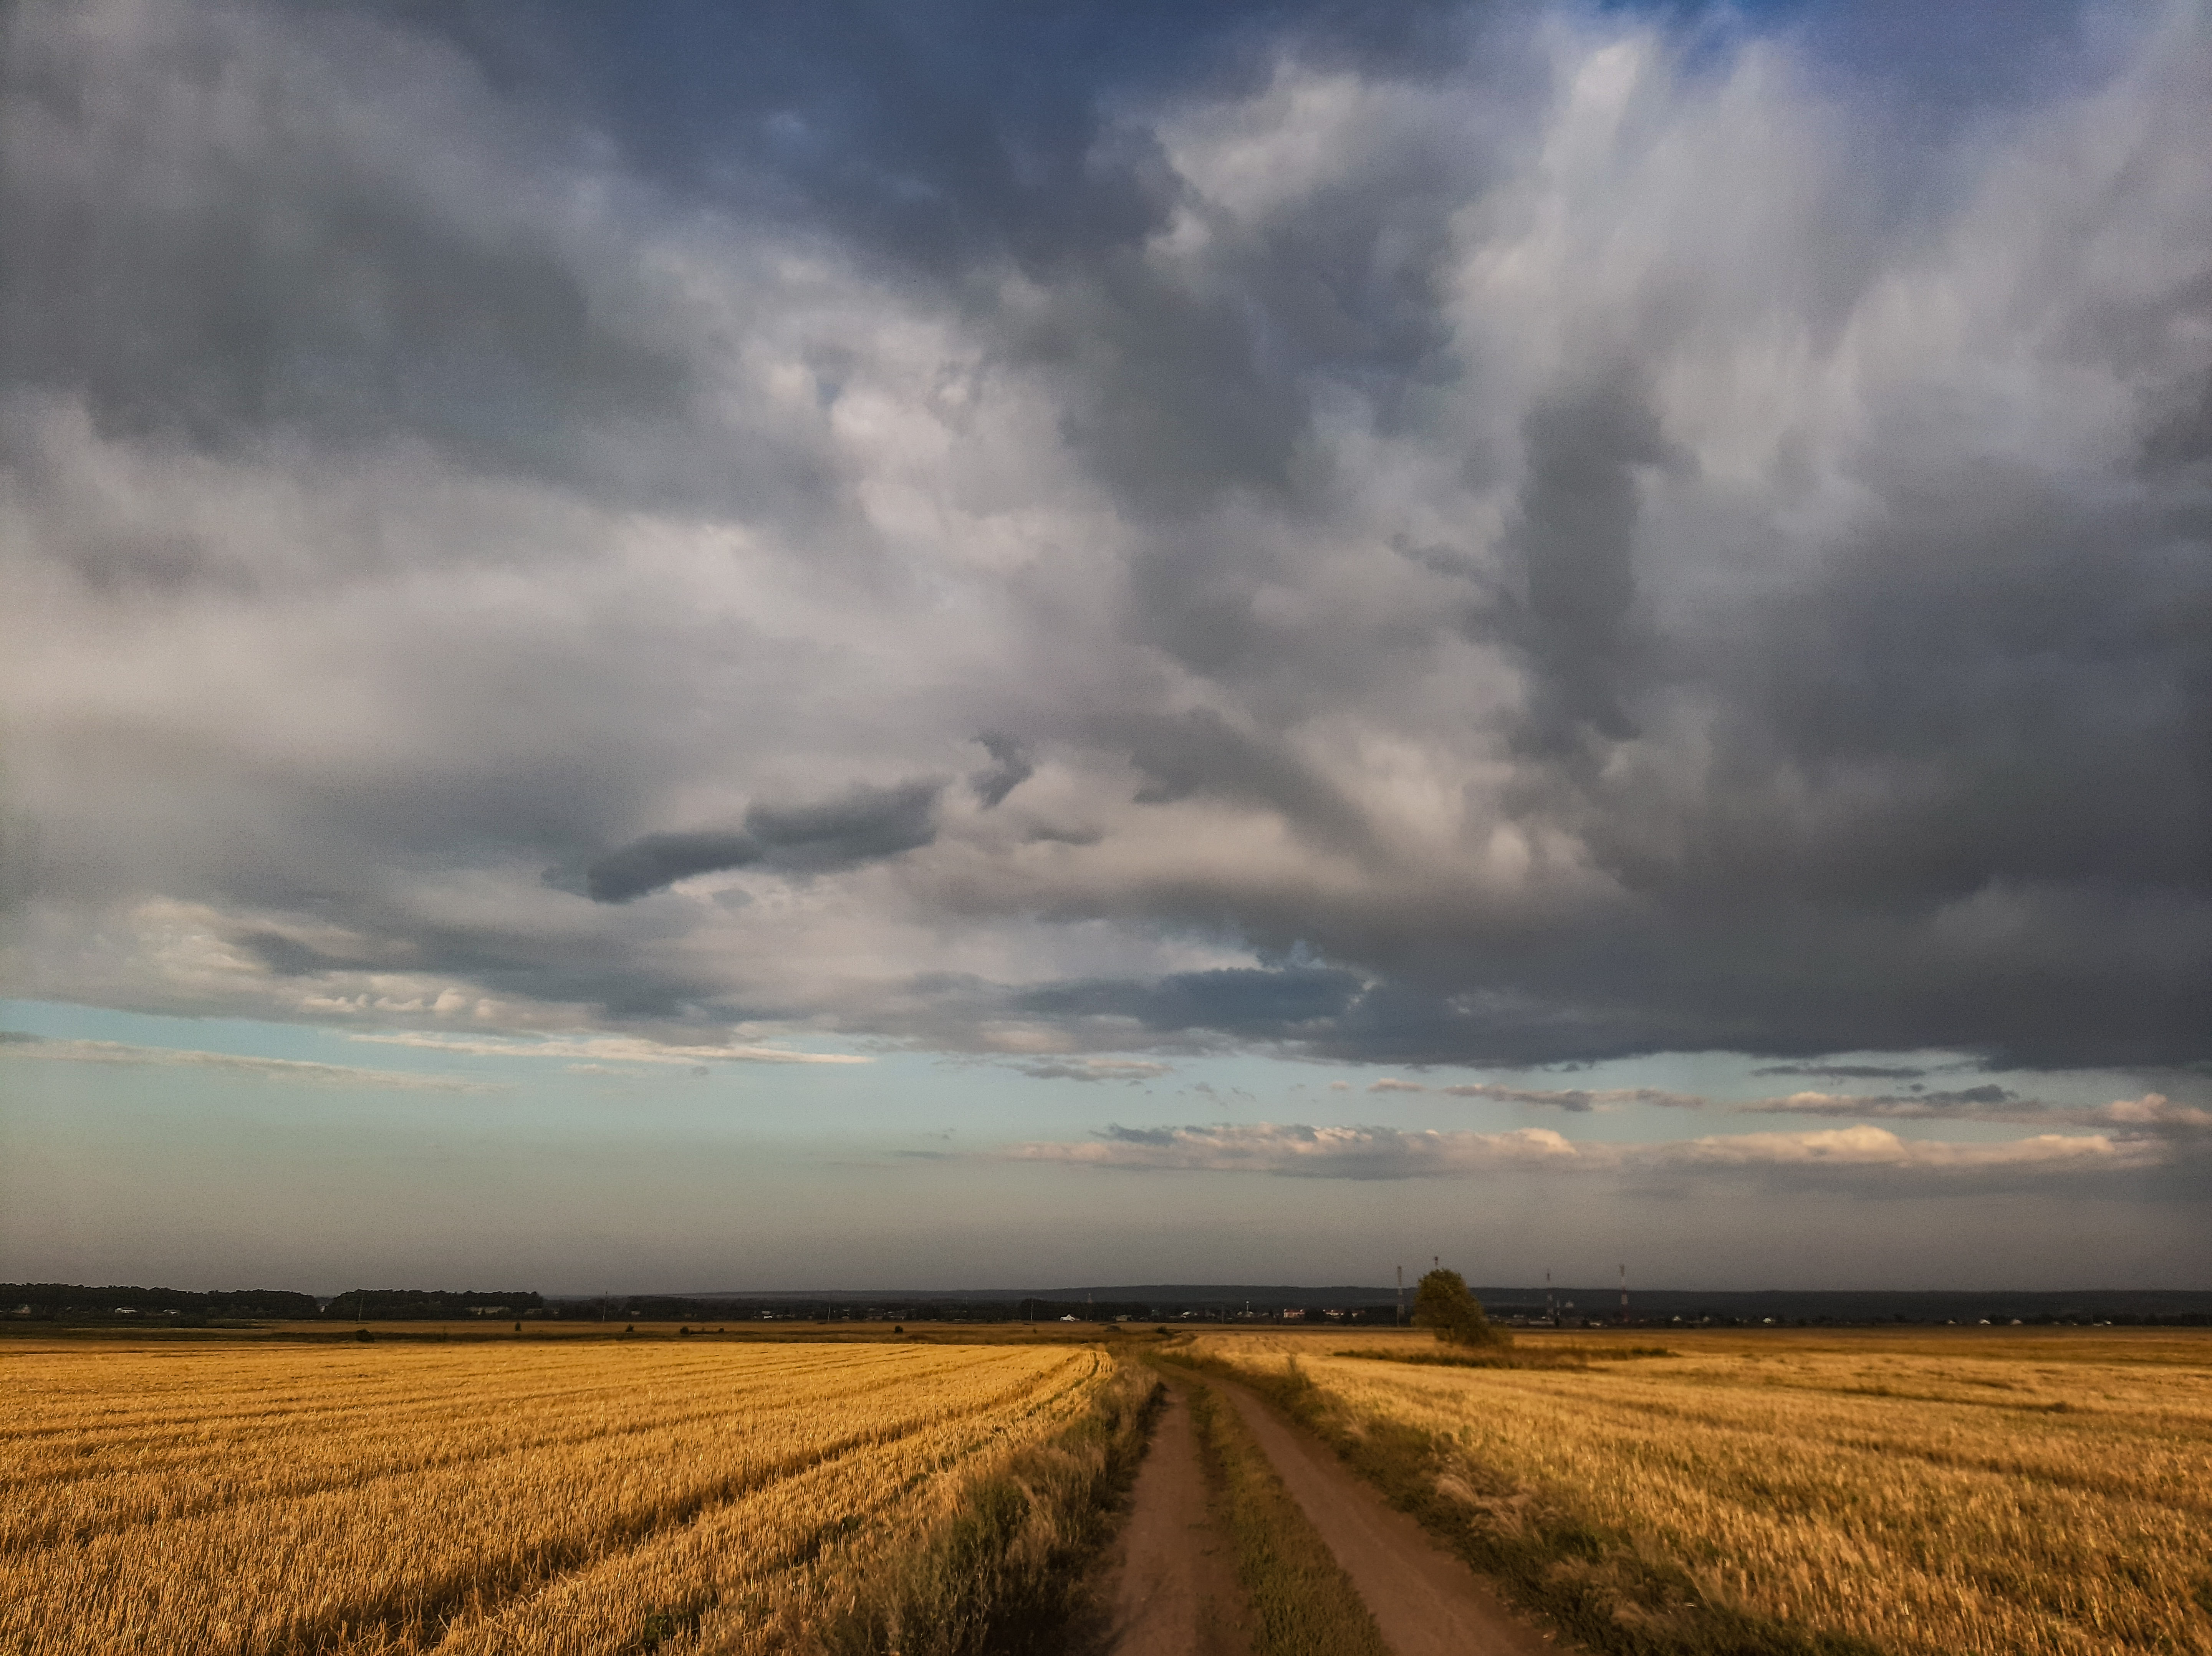
harvest, field, summer, ear, sky, weather, gray, green, village, life, plant, seeds, sowing, bread, golden, blue, white, rays, day, sun, clouds, rain, tree, freedom, hills, horizon, freshness, road, lonely, pearls, cloud, natural landscape, grass, cumulus, grassland, agriculture, landscape, plain, rural area, meadow, prairie, wind, pasture, soil, meteorological phenomenon, steppe, evening, wildlife, asphalt, hill, crop, dirt road, plantation, savanna, paddy field, farm, straw, tundra, cash crop, dusk, lane, ocean, highway, sunflower